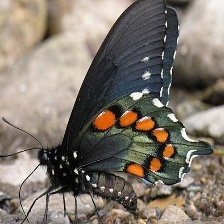
Species: PIPEVINE SWALLOW